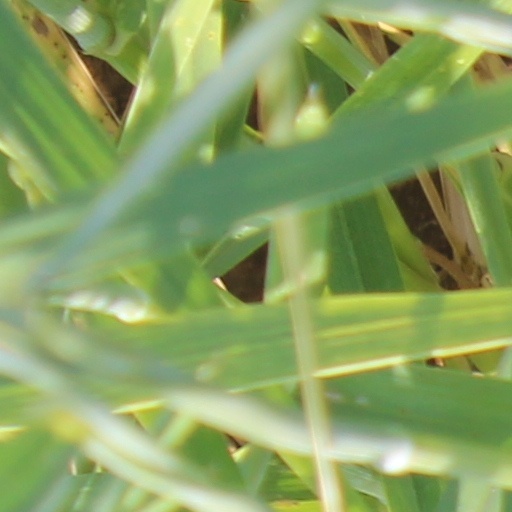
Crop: wheat